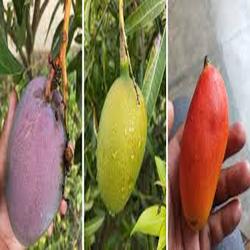
Label: Mango